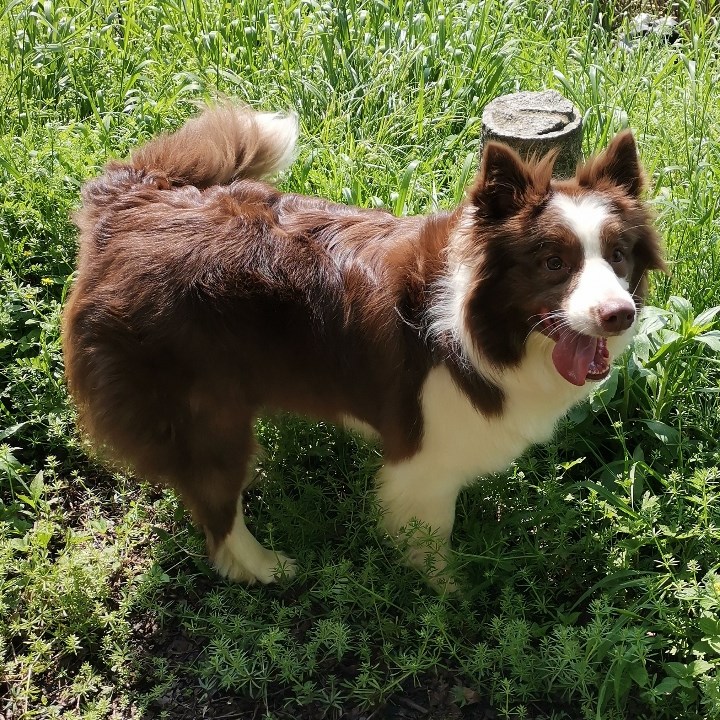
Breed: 2594-n000109-Border_collie